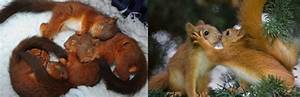
Label: squirrel